Sarah Edwards (missionary)

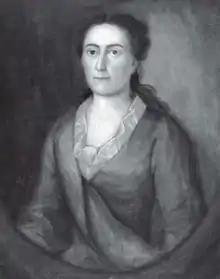
Sarah Edwards, by John Badger ca. 1740

Sarah Edwards (January 9, 1710 – October 2, 1758) was an American missionary and the wife of theologian Jonathan Edwards. Her husband was initially drawn to her spiritual openness, direct relationship with God, and periods of spiritual ecstasy. As a theological student at Yale, he had longed to have a personal relationship with God. His wife's experiences, similar to those of Saint Teresa of Ávila, profoundly affected his religious life and the formation of the New Light. She was a model of spirituality during the Great Awakening of the early 18th century. Her experiences of religious ecstasy were documented in Jonathan Edwards's work, "Some Thoughts Concerning the Present Revival of Religion in New England". She was a Puritan who took her faith very seriously. She raised her eleven children, largely by herself, as Jonathan Edwards focused on sermons and books. Among her noted descendants, Sarah was the grandmother of U.S. vice president Aaron Burr.